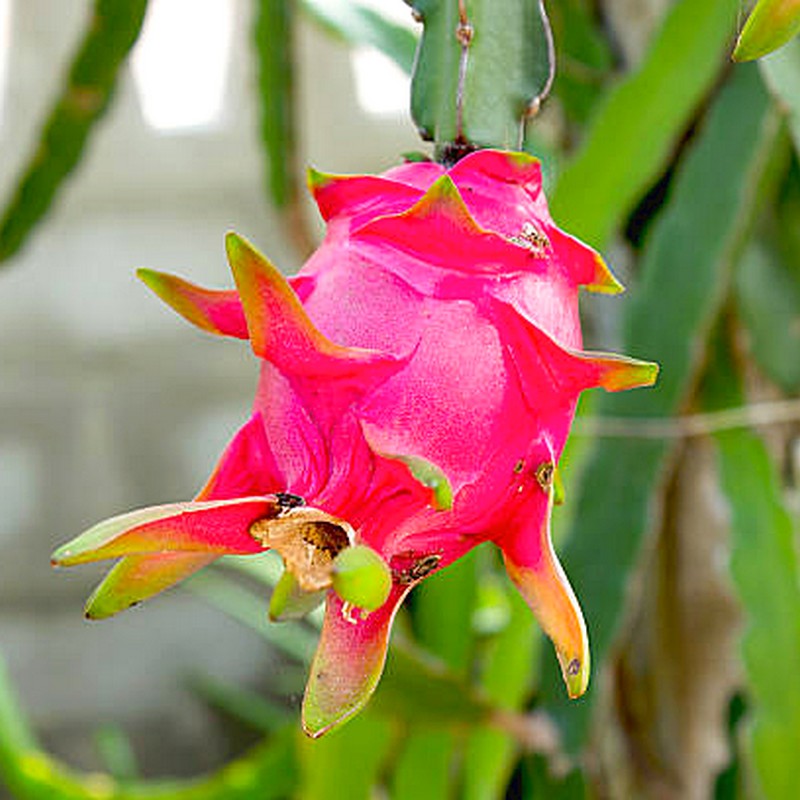
Label: Mature Dragon Fruit